Maniots

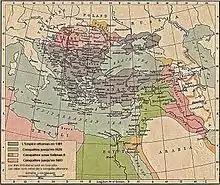
A map of the Ottoman Empire

Krokodeilos Kladas, a Greek from Laconia, was granted lordship by Mehmed over Elos and Vardounia in 1461. Mehmed hoped that Kladas would defend Laconia from the Maniots. During that time, Mani's population grew as a result of an influx of refugees who came from other areas of Greece. In 1463, Kladas joined the Venetians in their ongoing war against the Ottomans. He led the Maniots against the Ottomans with Venetian aid until 1479, when the Venetians made peace with the Ottomans and gave the Ottomans the right to rule the "Brazzo di Maina". Kladas refused to accept the conditions, and so the Venetians put a price on his head.